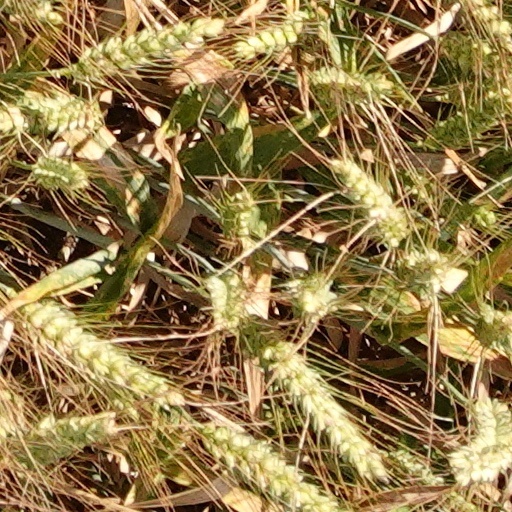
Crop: wheat